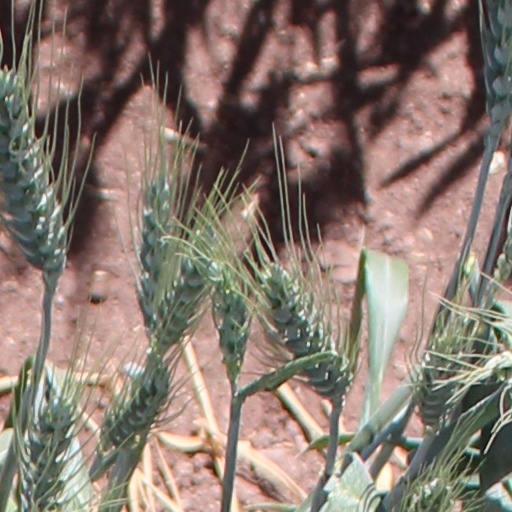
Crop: wheat